Hunter: The Reckoning (video game)

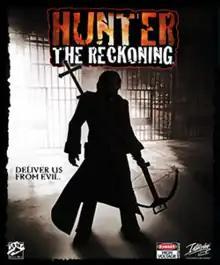
Cover art, featuring Father Cortez

Hunter: The Reckoning is a 2002 hack-and-slash third-person shooter video game developed by High Voltage Software and published by Interplay Entertainment for the Xbox and GameCube. It is based on the tabletop role-playing game , and is part of the larger "World of Darkness" series. Two sequels, "" and "", were both released in 2003.